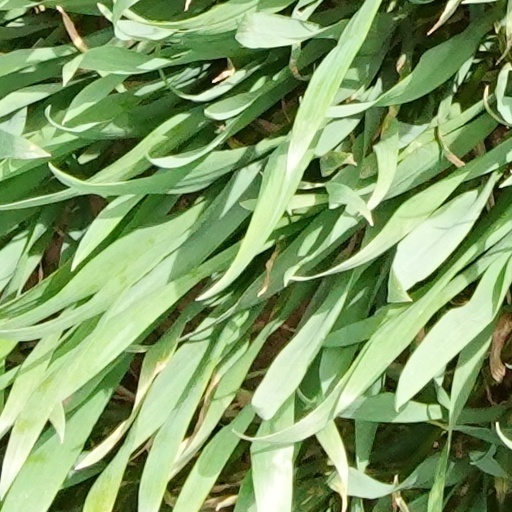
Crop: wheat